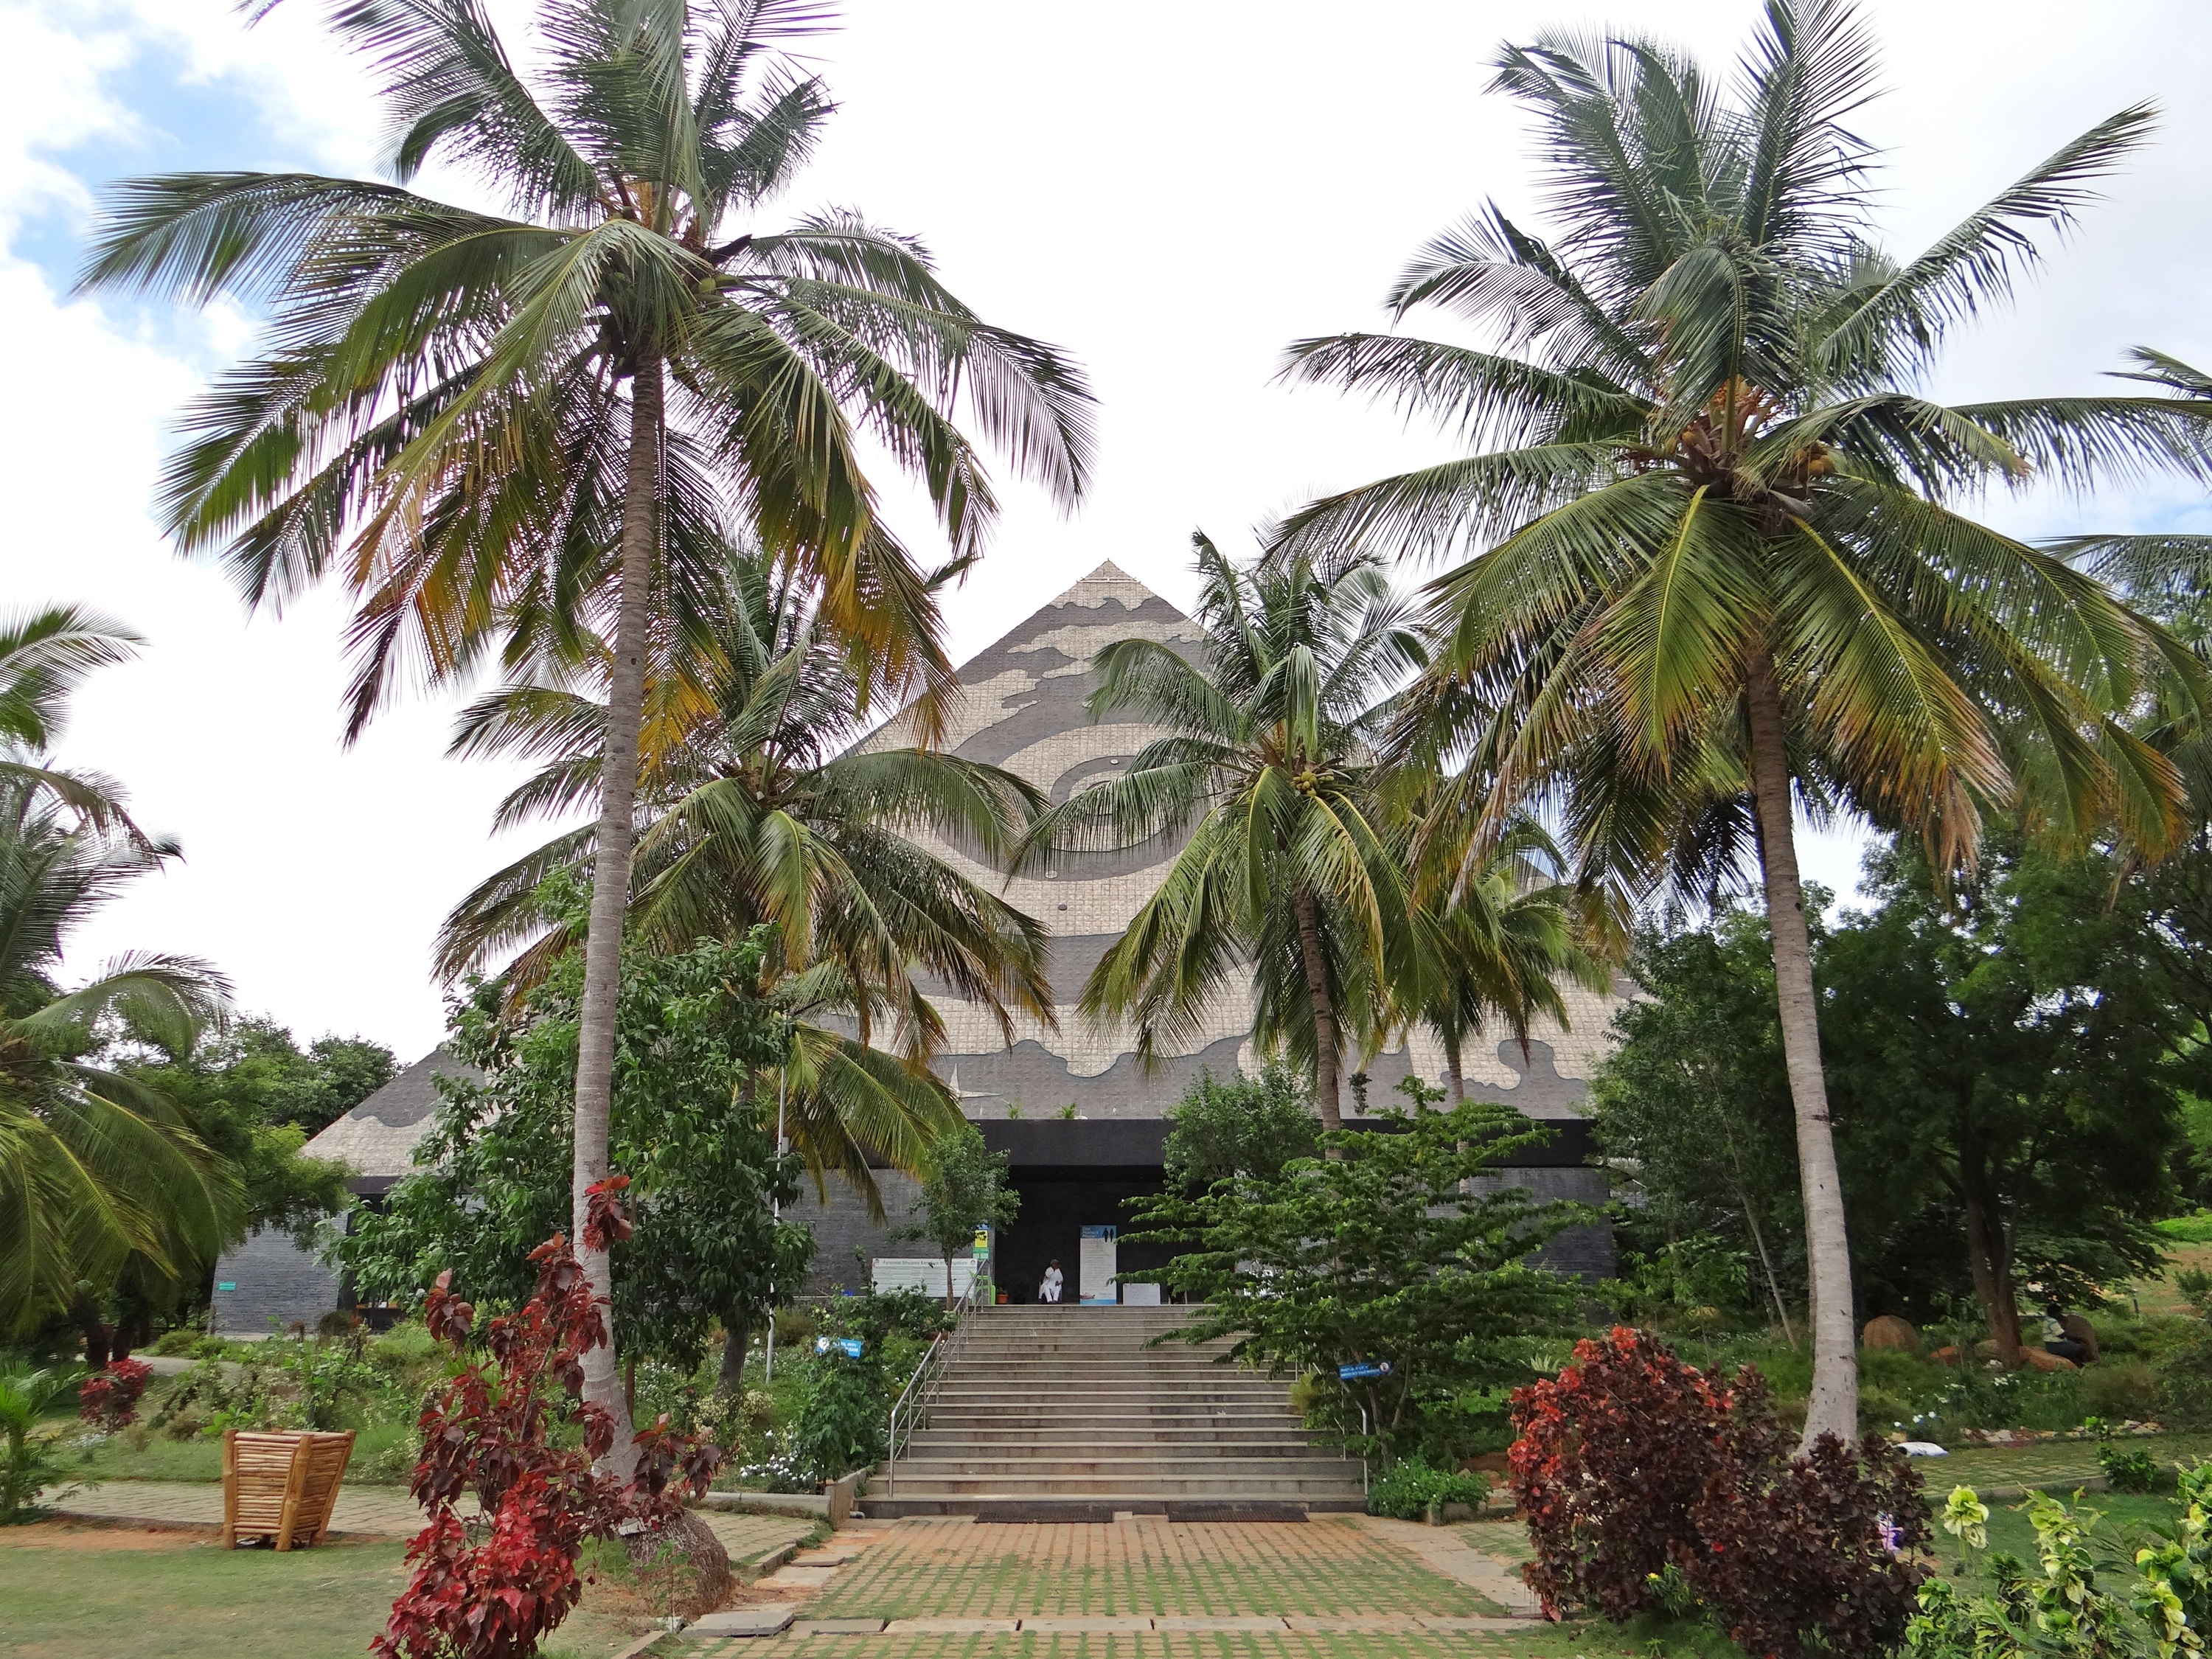
tree, plant, flower, food, jungle, pyramid, produce, botany, meditation, resort, yoga, india, tropics, karnataka, date palm, woody plant, arecales, palm family, borassus flabellifer, pyramid valley